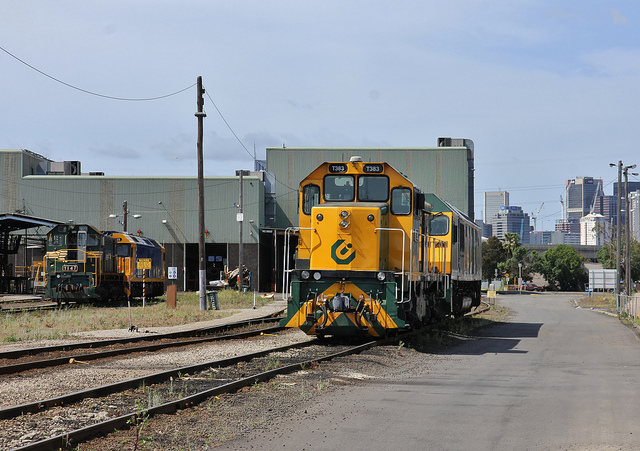
there is a yellow and green train coming up the tracks

A train engine hauling carts down a track.

A train is driving down the tracks in front of a city.

A yellow train is on train tracks next to an asphalt road.

a yellow and green train that is parked on a track